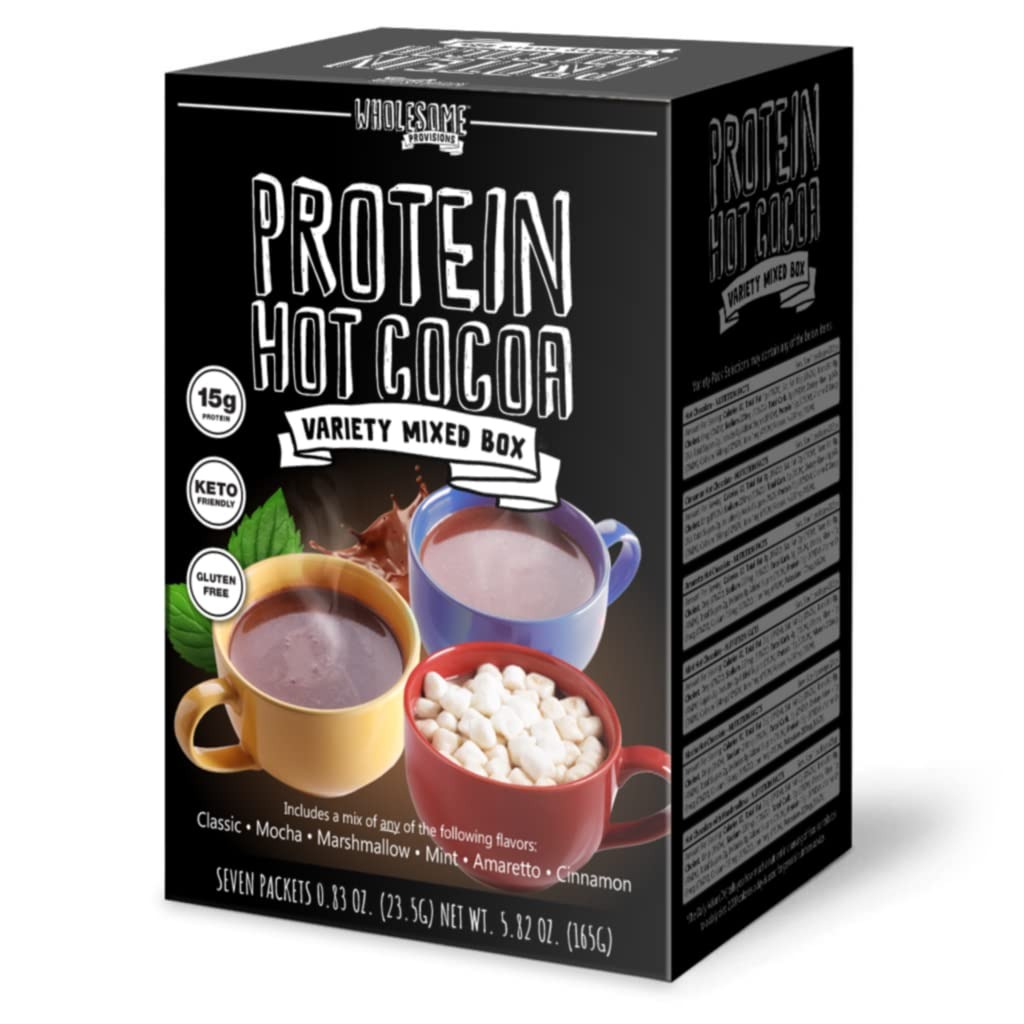
Item Name: Protein Hot Chocolate, 15g Protein, Variety Pack, Keto Hot Chocolate Mix, Low Carb Hot Cocoa, Includes Up To 4 Different Flavors, Instant Hot Coco (3 Boxes)
Bullet Point 1: HOT COCO TASTE WITH HEALTH BENEFITS: Our Protein Hot Chocolate is packed with 15g of protein and is also Keto-friendly! Very low in sugar and low in NET CARBS! Amazing nostalgic and comforting taste and texture without the guilt. GLUTEN FREE.
Bullet Point 2: FLAVOR VARIETY PACK: This box includes 7 packets, UP TO 4-5 different flavors of our Protein Hot Chocolate per box. Each box can contain a mix of the following flavors: Classic, Amaretto, Cinnamon, Mocha, Mint, Raspberry, Marshmallow, or Irish Cream! Note: you may recieve double of a certain flavor but never more than 2 of the same flavor. You will receive at least 4 different flavors in each box.
Bullet Point 3: PERFECTLY PORTION OUT PACKAGES: Each box contains 7 individually portioned out packages. Easy to control your macros and convenient to store and/or travel with.
Bullet Point 4: QUICK AND EASY TO MAKE: Enjoy a hot cup of chocolate cocoa in minutes! Simply add contents to a mug and add hot water or warm unsweetened almond milk. Get creative and add to your coffee, protein shake, or baked goods for a chocolate protein boost! Easy to mix, won't clump!
Bullet Point 5: HIGH PROTEIN AND LOW CARB/SUGAR: One serving contains 15g of protein and is very low in carbs. Protein Hot Cocoa also does not contain gluten.
Bullet Point 6: LOOKING FOR MORE PROTEIN?? Search for other Wholesome Provision products. We offer High Protein Chips, Cereal, Keto Sweeteners, Keto Chocolate Chips, and so much more!
Product Description: Round out your day with this classic comforting warm drink. Our hot chocolate is low carb, sweet, and creamy. Enjoy the nostalgic taste that's packed with 15g of protein per serving. Easy to mix and won't clump and gluten free! Enjoy with hot water, warm unsweetened milk, or mix into your morning coffee for a protein and flavor boost! This variety pack comes with 6 different flavors! Enjoy the following flavors: Classic (2x), Amaretto (1x), Cinnamon (1x), Mocha (1x), Mint (1x), and Raspberry (1x)!
Value: 1.0
Unit: Count

Price: 42.95